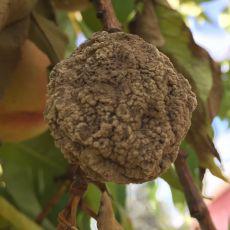
Plant: Peach
Disease: peach brown rot